JPV Marikina F.C.

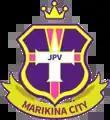
Crest (2017–2018)

Japan Philippines Voltes Marikina Football Club, commonly known as JP Voltes Football Club, was an association football club in Metro Manila, Philippines. It competed in the Philippines Football League (PFL), the highest level of Philippine club football from 2017 to 2018 with the city of Marikina designated as its home.